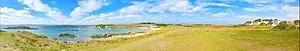
lle de Batz.
Île-de-Batz [il də bɑ], est une commune française située dans le nord du département du Finistère, en région Bretagne. Elle est constituée de l’île de Batz, faisant face à Roscoff. Son territoire faisait autrefois partie du minihy de Saint Pol.